Bonsai

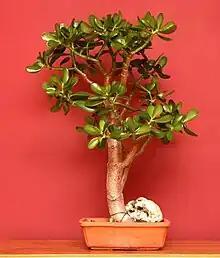
Jade plant grown as an indoor bonsai

The practice of bonsai development incorporates a number of techniques either unique to bonsai or, if used in other forms of cultivation, applied in unusual ways that are particularly suitable to the bonsai domain. These techniques include: